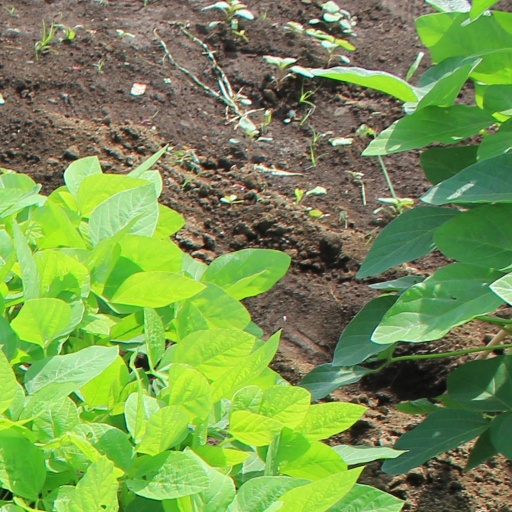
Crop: soybean